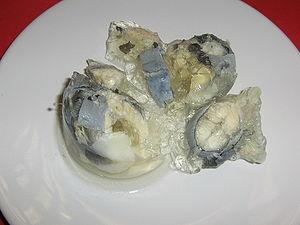
La gelée d’anguille, de l’anglais jellied eels, est une spécialité anglaise de l’East End à Londres. Les anguilles consommées viennent principalement du Lough Neagh en Irlande du Nord.